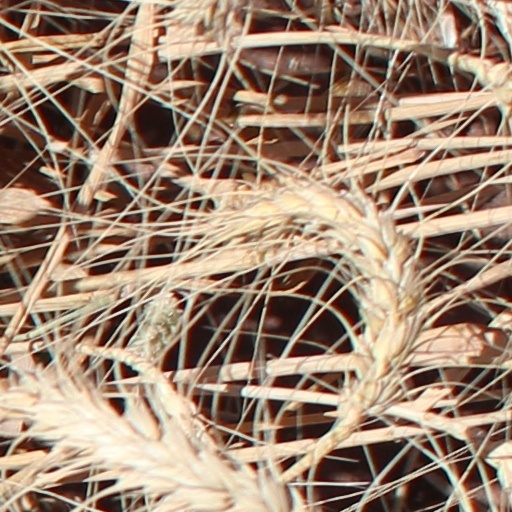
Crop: wheat